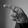
ASL letter: P